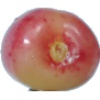
Label: Cherry Rainier 1